William Dimond

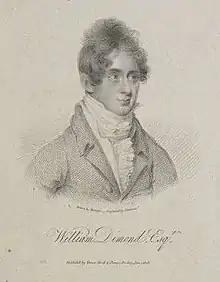
William Dimond in 1808

William Fisher Peach Dimond (11 December 1781 – c1837) was a playwright of the early 19th-century who wrote about thirty works for the theatre, including plays, operas, musical entertainments and melodramas.